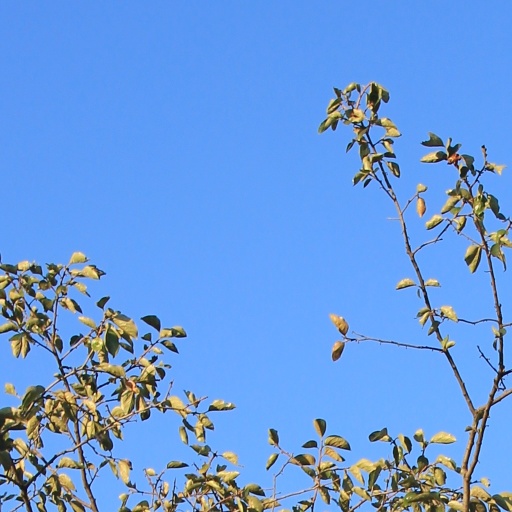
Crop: grape